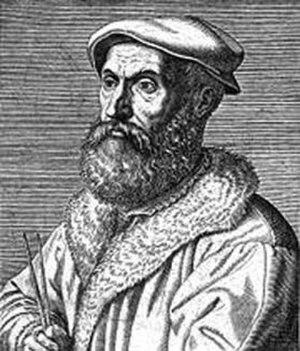
Christoff Rudolff est un mathématicien.